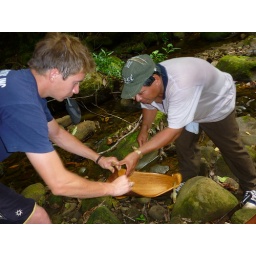
Ross assists Said in making a water bowl from palm